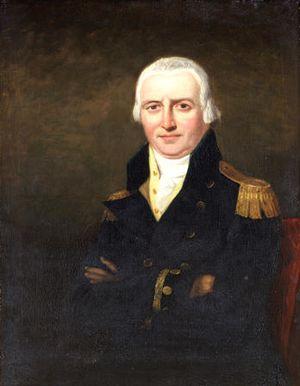
Sir Erasmus Gower, né le 3 décembre 1742 à Cilgerran au Pays de Galles et mort à Hambledon en Angleterre le 21 juin 1814, est un officier de marine et gouverneur colonial britannique.